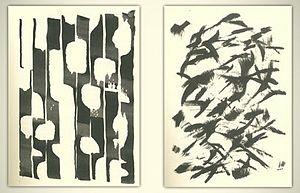
Dessin calligraphique, Alain Tasso
Alain Tasso, né le 22 juillet 1962 à Beyrouth, est poète, peintre et essayiste franco-libanais. Autodidacte, son œuvre abondante, d’une grande intensité littéraire, est largement commentée par la critique.